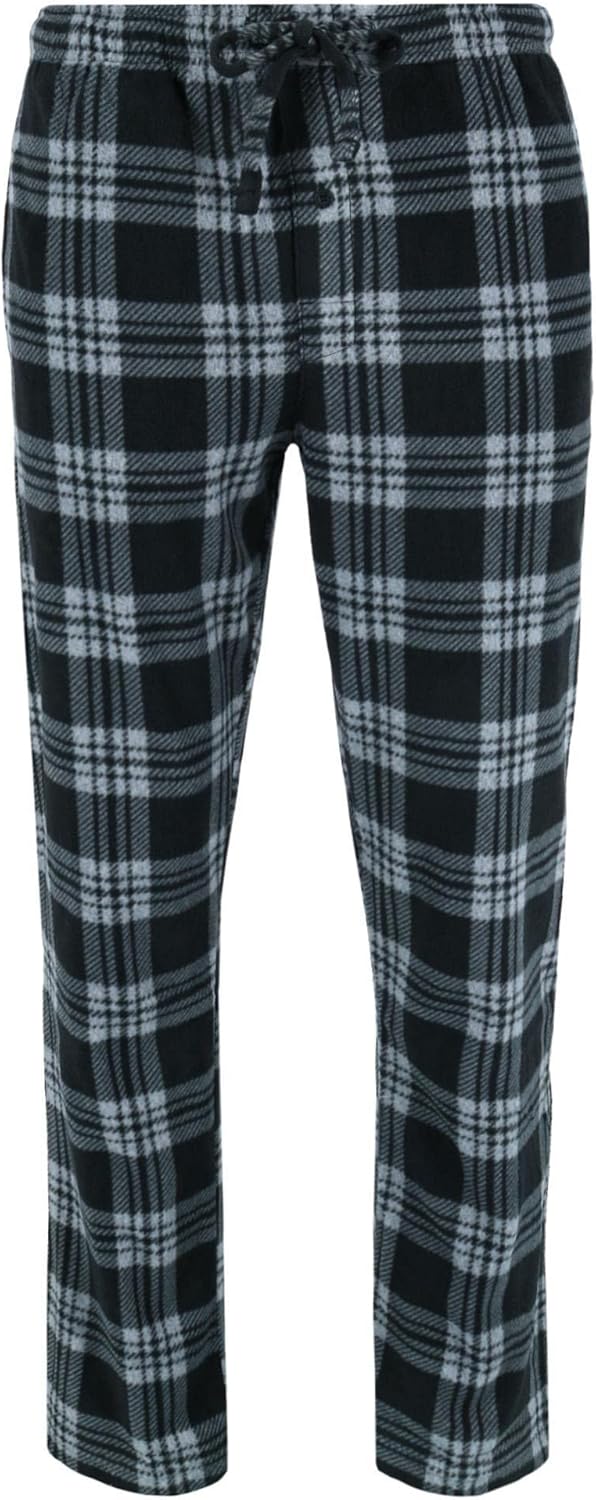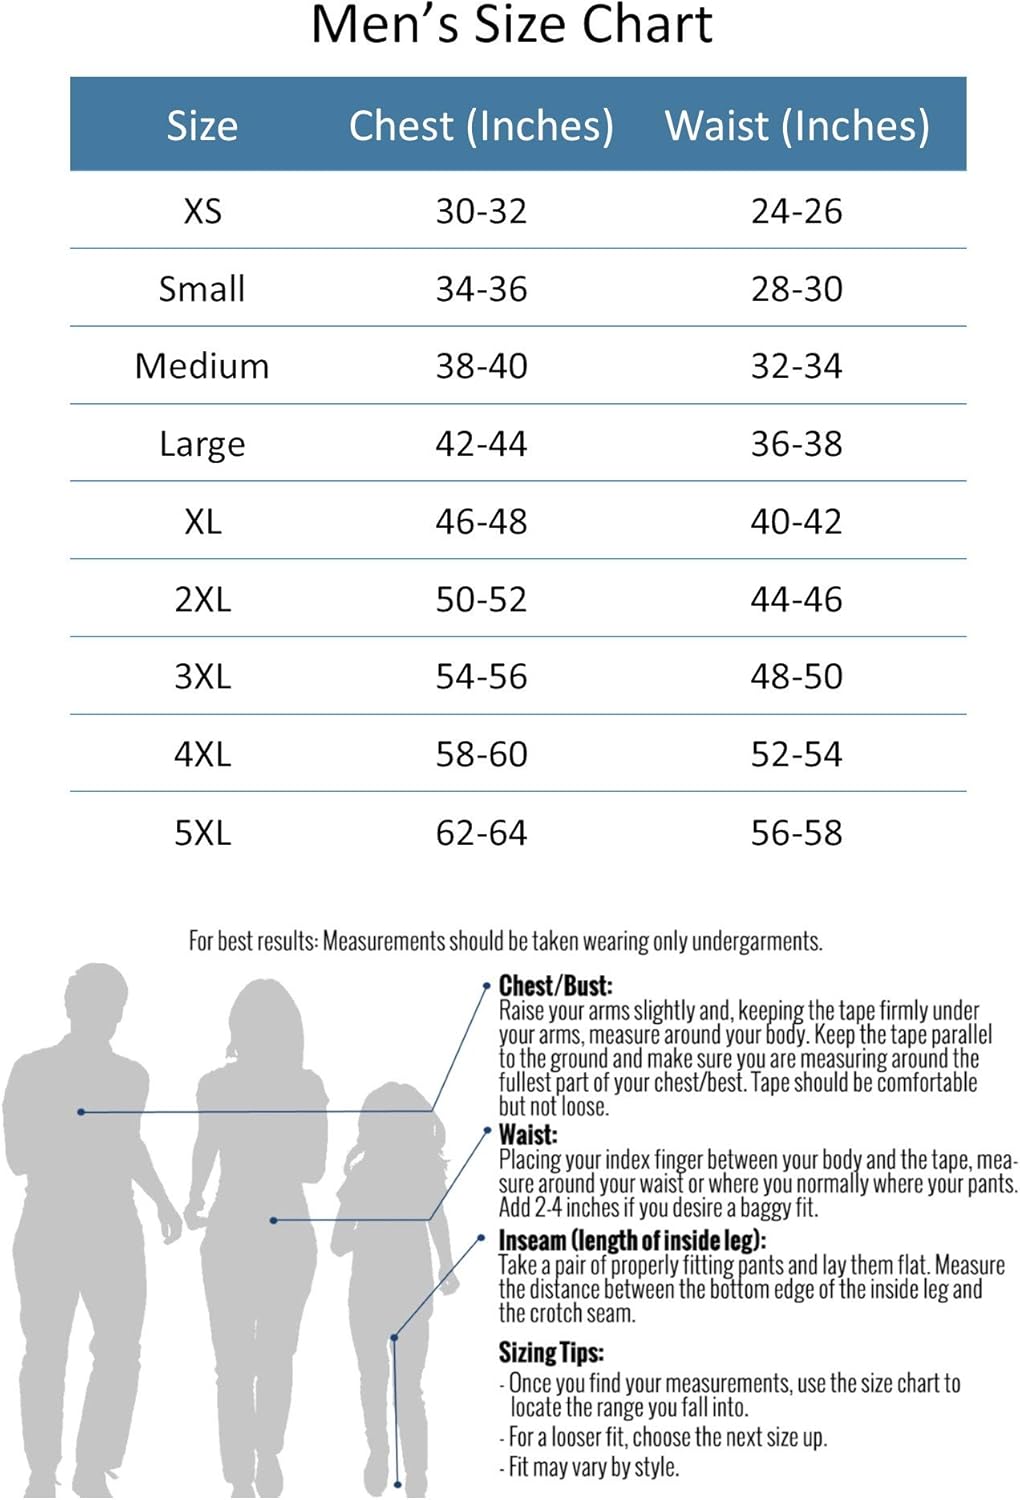
Hanes Men's Fleece Pajama Pants
Category: AMAZON FASHION
These super soft fleece pants will keep you warm and comfortable. They feature a covered elastic waistband and draw string for adjustable fit. They also feature side seam pockets and a button fly for convenience. These super soft fleece pants are also tagless for additional comfort.
Features: 100% Polyester | Imported | Button closure | Machine Wash | Covered elastic waistband for comfort | Drawstring for adjustable fit | Side seam pockets | Single button fly | Tagless